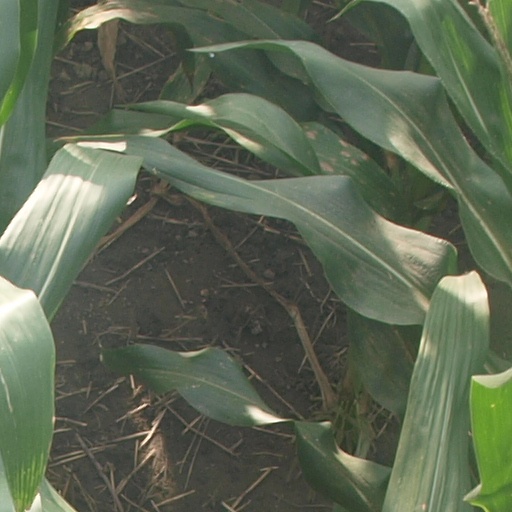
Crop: maize; corn